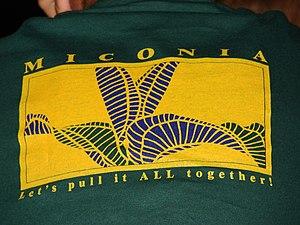
Miconia calvescens, appelé « cancer vert » à Tahiti, est une espèce d'arbre originaire du Mexique et d'Amérique centrale et du sud. Il fournit à Tahiti « un des cas les plus spectaculaires et catastrophiques d'invasion biologique d'une plante introduite dans un écosystème insulaire tropical ».